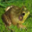
Label: frog